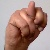
The image shows a hand gesture representing the letter 'N' in Indian Sign Language.